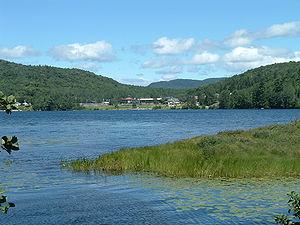
Le lac Delage est situé au nord de la ville de Québec. Il couvre une superficie de 0,49 km², a une profondeur maximale de 26 m et est alimenté par cinq affluents principaux. L’émissaire du lac, la rivière Delage, se jette dans le lac Saint-Charles. Le couvert forestier est très présent et les pentes sont de moyennes à fortes.